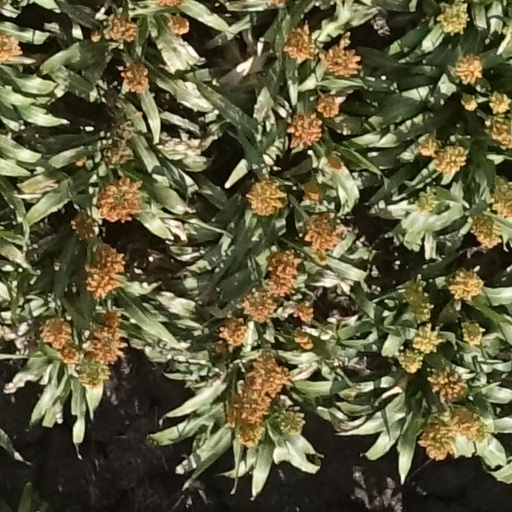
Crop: sorghum